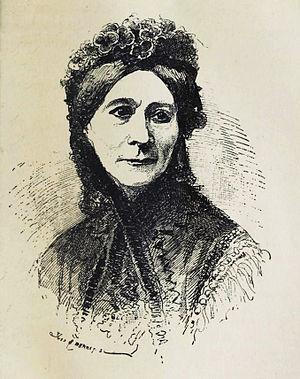
Hersilie Rouy (1814-1881)
Hersilie Rouy, née à Milan, le 14 avril 1814 et morte en septembre 1881, est une pianiste française qui a subi un enfermement abusif en asile durant quinze ans. Retrouvant sa liberté en 1868, elle mena dès lors un combat contre les internements psychiatriques abusifs et pour la refonte de la loi des aliénés qui datait de 1838.